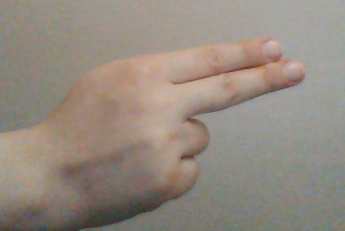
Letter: ain